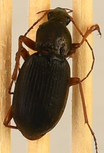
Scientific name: Chlaenius aestivus
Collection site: Smithsonian Environmental Research Center NEON (SERC), plot SERC_001